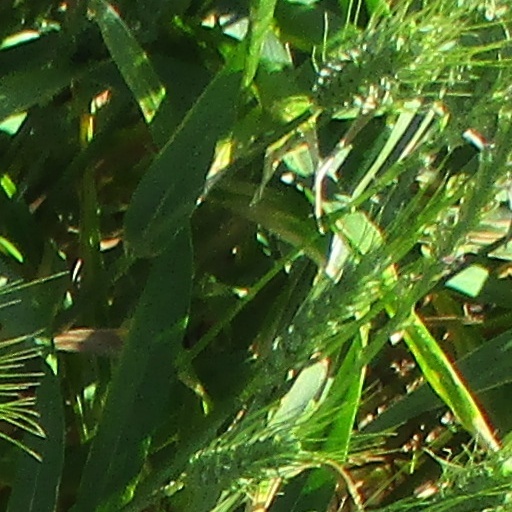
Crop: wheat